Io (moon)

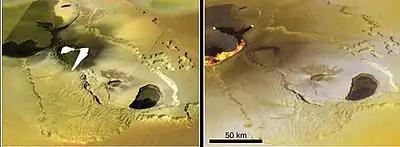
Active lava flows in volcanic region Tvashtar Paterae (blank region represents saturated areas in the original data). Images taken by "Galileo" in November 1999 and February 2000.

Based on their experience with the ancient surfaces of the Moon, Mars, and Mercury, scientists expected to see numerous impact craters in "Voyager 1" first images of Io. The density of impact craters across Io's surface would have given clues to Io's age. However, they were surprised to discover that the surface was almost completely lacking in impact craters, but was instead covered in smooth plains dotted with tall mountains, pits of various shapes and sizes, and volcanic lava flows. Compared to most worlds observed to that point, Io's surface was covered in a variety of colorful materials (leading Io to be compared to a rotten orange or to pizza) from various sulfurous compounds. The lack of impact craters indicated that Io's surface is geologically young, like the terrestrial surface; volcanic materials continuously bury craters as they are produced. This result was spectacularly confirmed as at least nine active volcanoes were observed by "Voyager 1".